British Rail Class 701

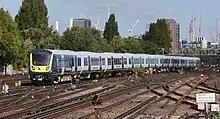
SWR-branded Class 701/0 approaching Clapham Junction

A further update in December 2022 stated that 24 finished units had been accepted, as well as repeating the commitment to introduce the fleet into service "as early in [2023] as possible". A concurrent statement from the Department for Transport indicated that work to finalise a service-standard software package for the trains was still underway and that driver training had not yet commenced.